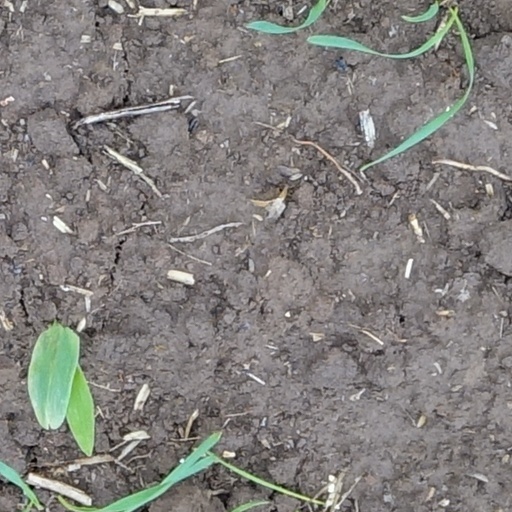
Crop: wheat